Billy Tremelling

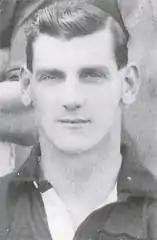

William Reuben Tremelling (9 May 1905 — 5 November 1961) was an English professional footballer. He played as a forward at the beginning of his career, but was later played as a defender.